Teloschistaceae

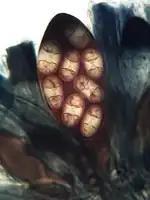
An ascus of the crustose lichen "Pyrenodesmia variabilis", containing eight polarilocular

The family Teloschistaceae was formally circumscribed by the lichenologist Alexander Zahlbruckner in 1898. In his initial version, he grouped together foliose and fruticose taxa having polarilocular (i.e. two-locule) or four-locule , including the genera "Xanthoria", "Teloschistes", and "Lethariopsis". At that time, the growth form of the lichen was often used in classical lichen taxonomy to segregate groups of species into families, and so in a subsequent (1926) publication, Zahlbruckner introduced the family Caloplacaceae to contain crustose lichens with polarilocular ascospores; this family included the genera "Caloplaca", "Blastenia", "Bombyliospora", and "Protoblastenia". The distinctness of the family Caloplacaceae was largely rejected by other authors, and it is now a historical synonym of Teloschistaceae. In another older classification, crustose genera were grouped together in the family Blasteniaceae or the Placodiaceae. In 1971, Carroll William Dodge proposed the family Xanthoriaceae to contain "Xanthodactylon", "Xanthopeltis", and "Xanthoria", but it was not validly published.